Osabarimba Kwesi Atta II

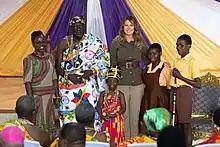
Osabarimba Kwesi Atta II with US First Lady Melania Trump in October 2018

Osabarimba Kwesi Atta II is a Ghanaian traditional ruler and the Omanhene of the Oguaa traditional area. He has served on many Government of Ghana agencies as board member.